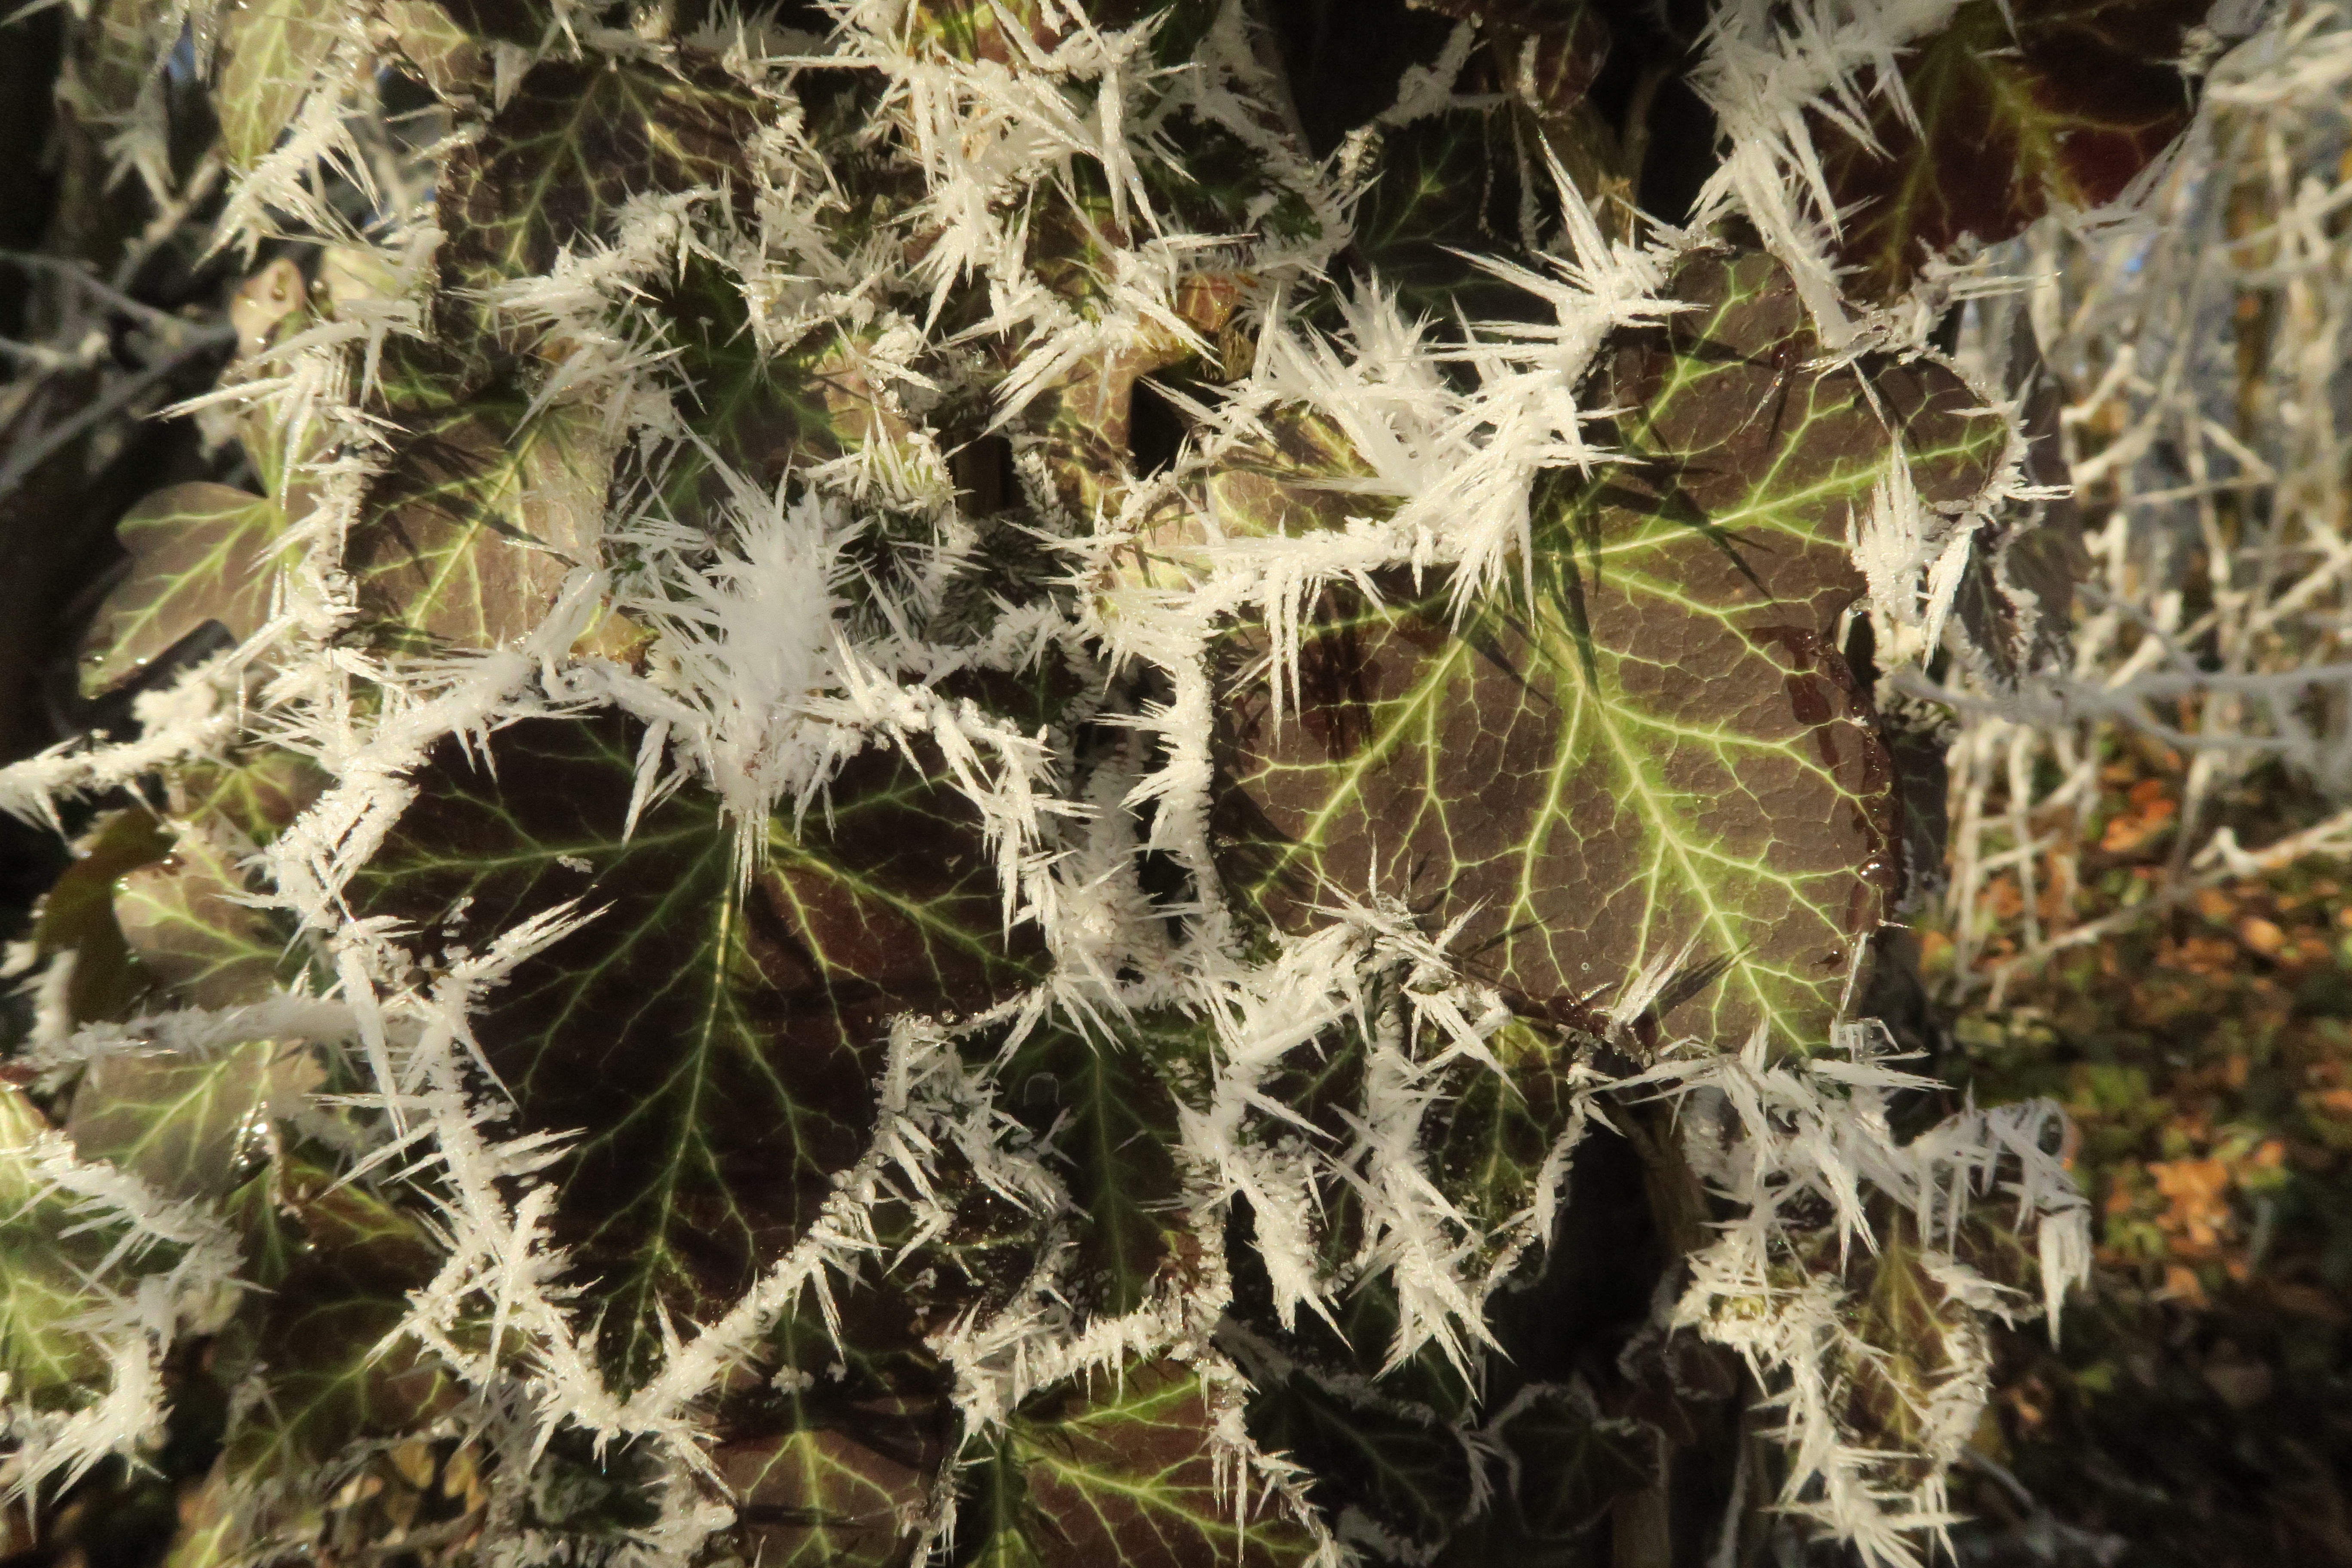
tree, nature, branch, cold, winter, plant, leaf, flower, frost, ice, food, produce, macro, botany, frozen, close, flora, shrub, eiskristalle, flowering plant, land plant, thorns spines and prickles